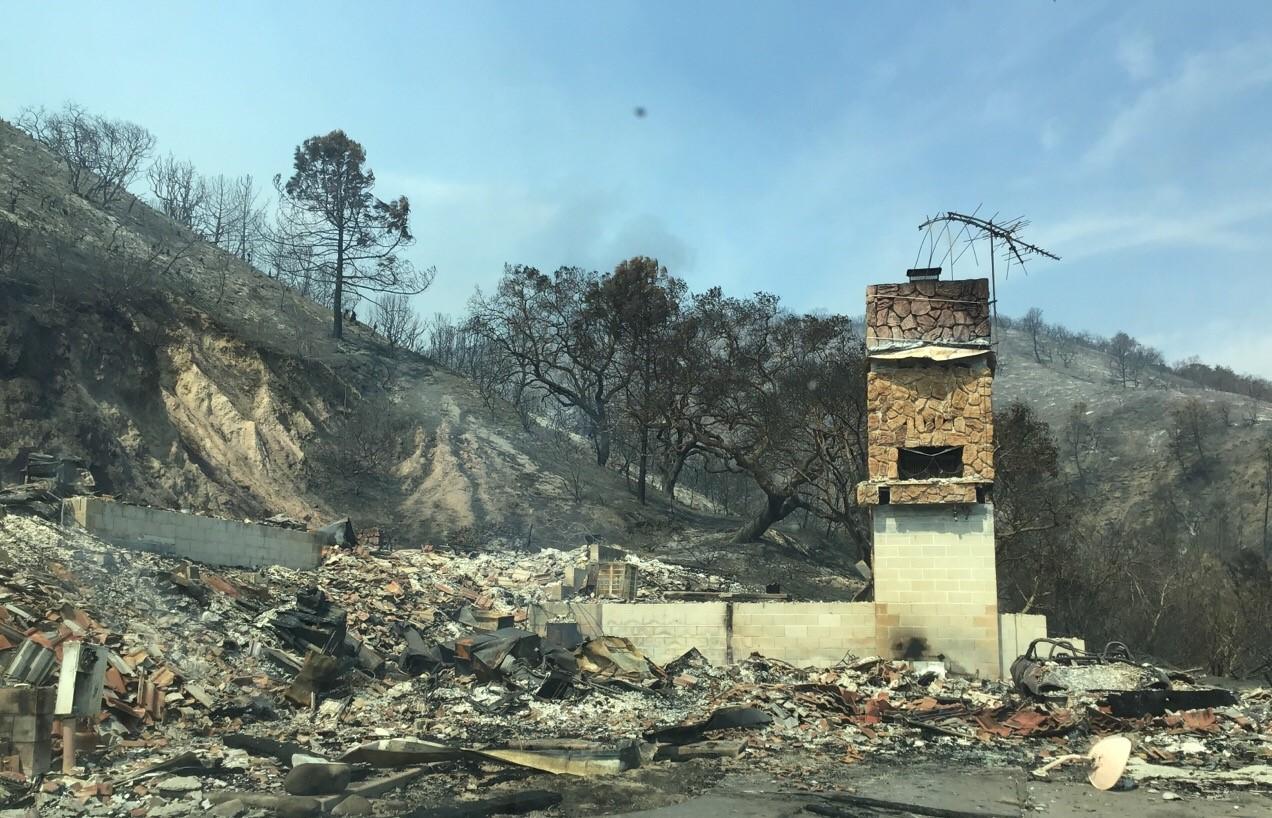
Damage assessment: destroyed